List of awards and honours received by Viktor Yanukovych

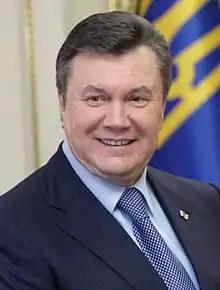
Viktor Yanukovych in 2011

This is a list of awards and honours received by Viktor Yanukovych, a Ukrainian political leader who was both Prime Minister of Ukraine (2002-2005, 2006-2007) and President of Ukraine (2010-2014).